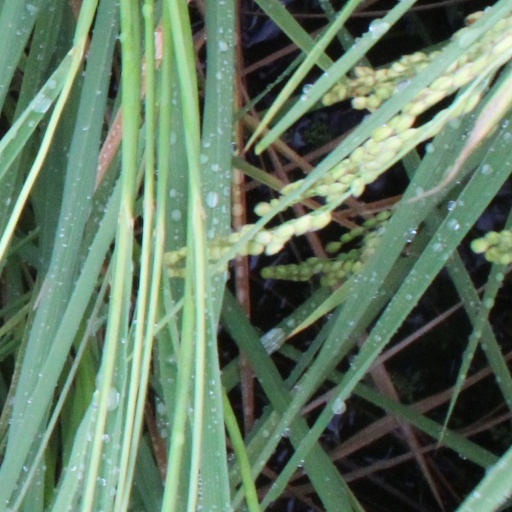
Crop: rice